Porsche V8 engine

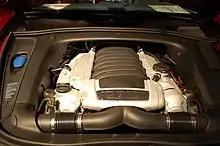
Porsche Cayenne V8 engine.

Seven years later, after production ended for the first generation engine, a third Porsche model line with a redesigned eight-cylinder engine caused quite a response. The sports car manufacturer had started on the new Cayenne SUV. The new engine line, with its entirely new design, constituted two engines. The 4.5-liter naturally-aspirated engine in the Cayenne S already produced 250 kW (340 hp). The new top-of-the-line eight-cylinder was an engine in its own class, with twin-turbocharging, and 331 kW (450 hp) of power from the same base engine. It catapulted the Cayenne Turbo into the highest class of the quickest SUVs of its time.